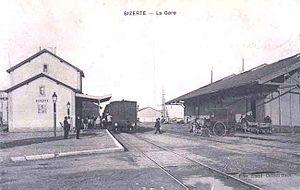
Gare ferroviaire de Bizerte
La Compagnie des chemins de fer Bône-Guelma et prolongements est une société anonyme française créée en 1875 pour construire et gérer des lignes de chemin de fer en Algérie et en Tunisie. Au début des années 1900, l'évolution de la gestion des chemins de fer par l'administration française en Tunisie et en Algérie impose une modification du fonctionnement de la société. En 1923, elle devient la Compagnie fermière des chemins de fer tunisiens.